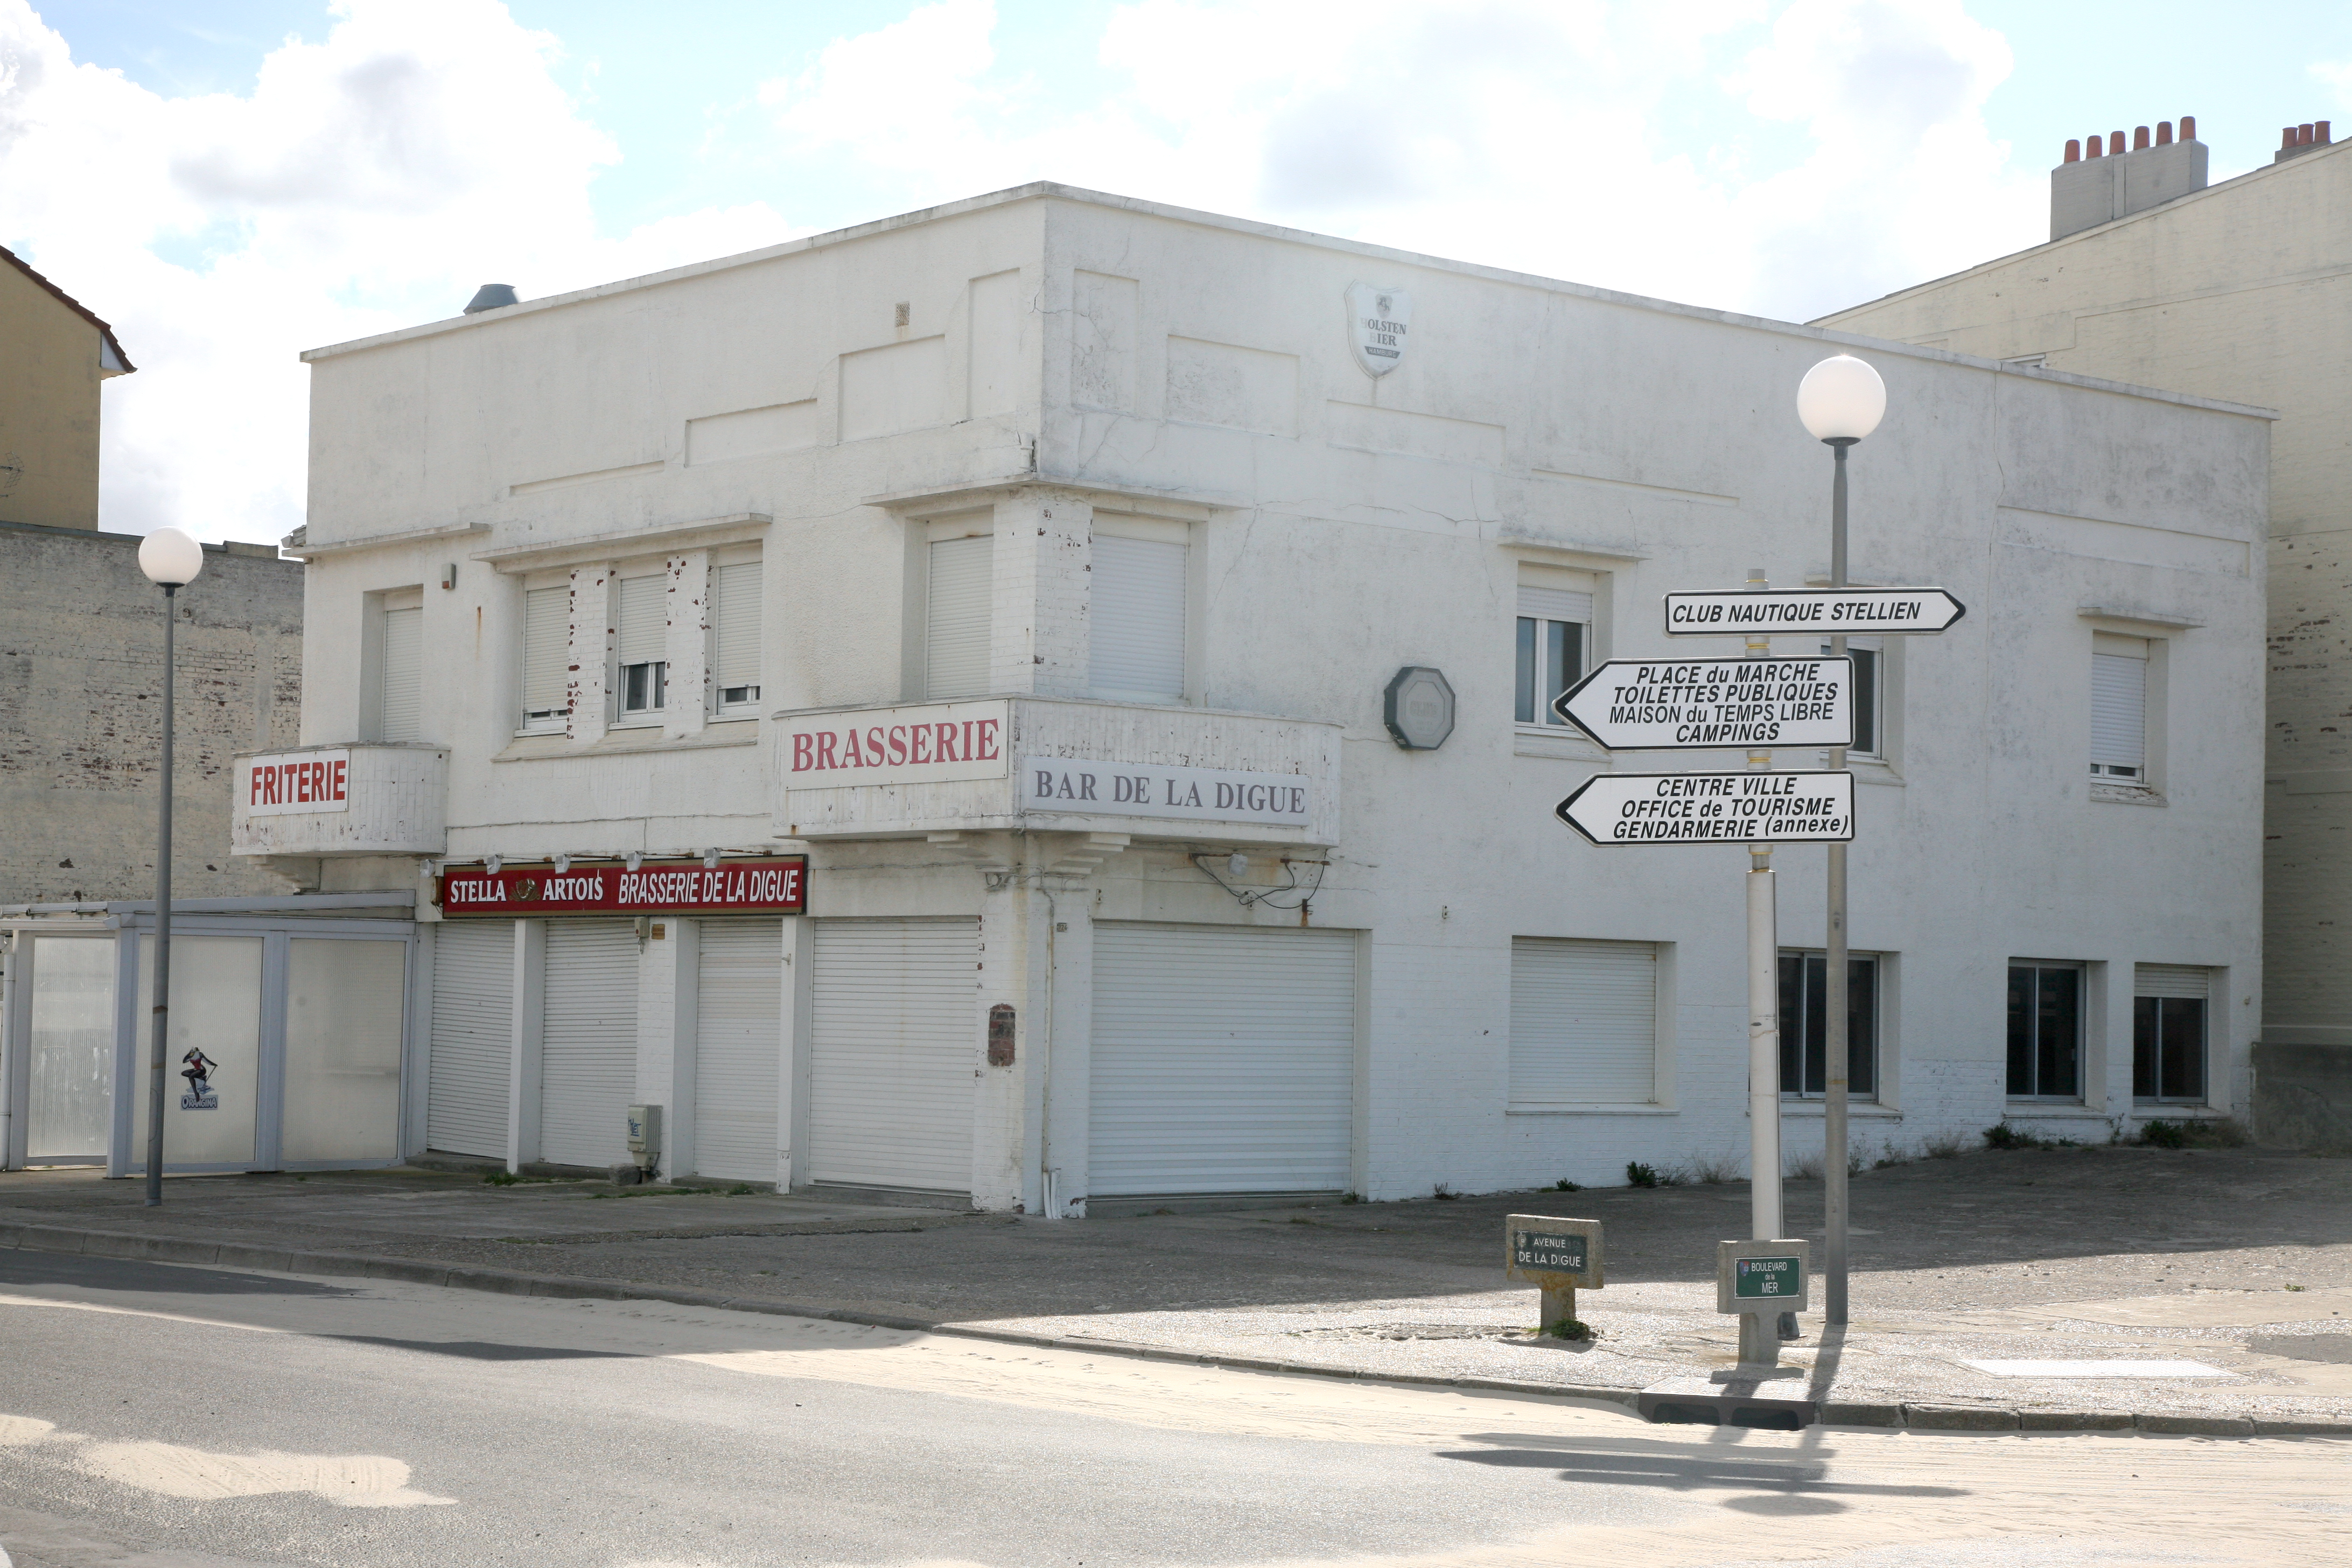
architecture, building, facade, property, factory, batiment, arquitectura, francia, brasserie, frankrijk, architektur, cotedopale, pasdecaials, stellaplage, cucq, friterie, tr pied, signal tique